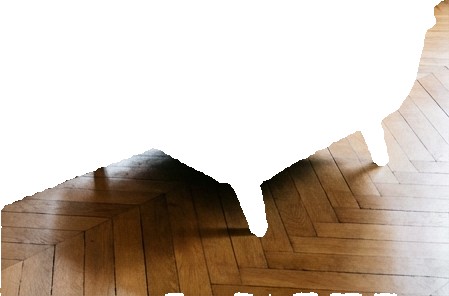
Surface category: floors